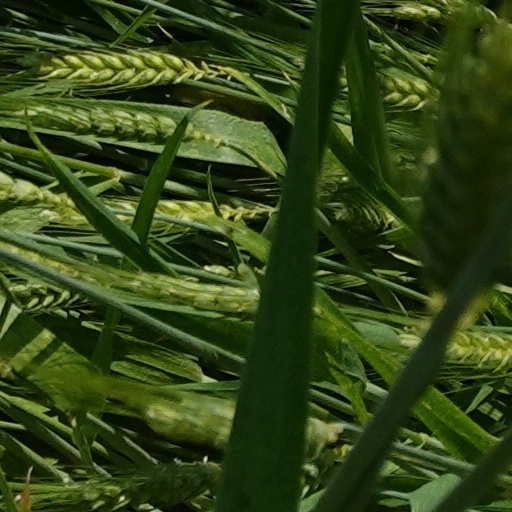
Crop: wheat